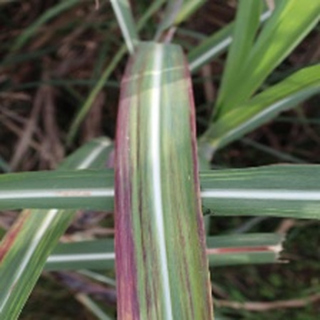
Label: sugarcane_bacterial_blight